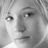
Emotion: sad